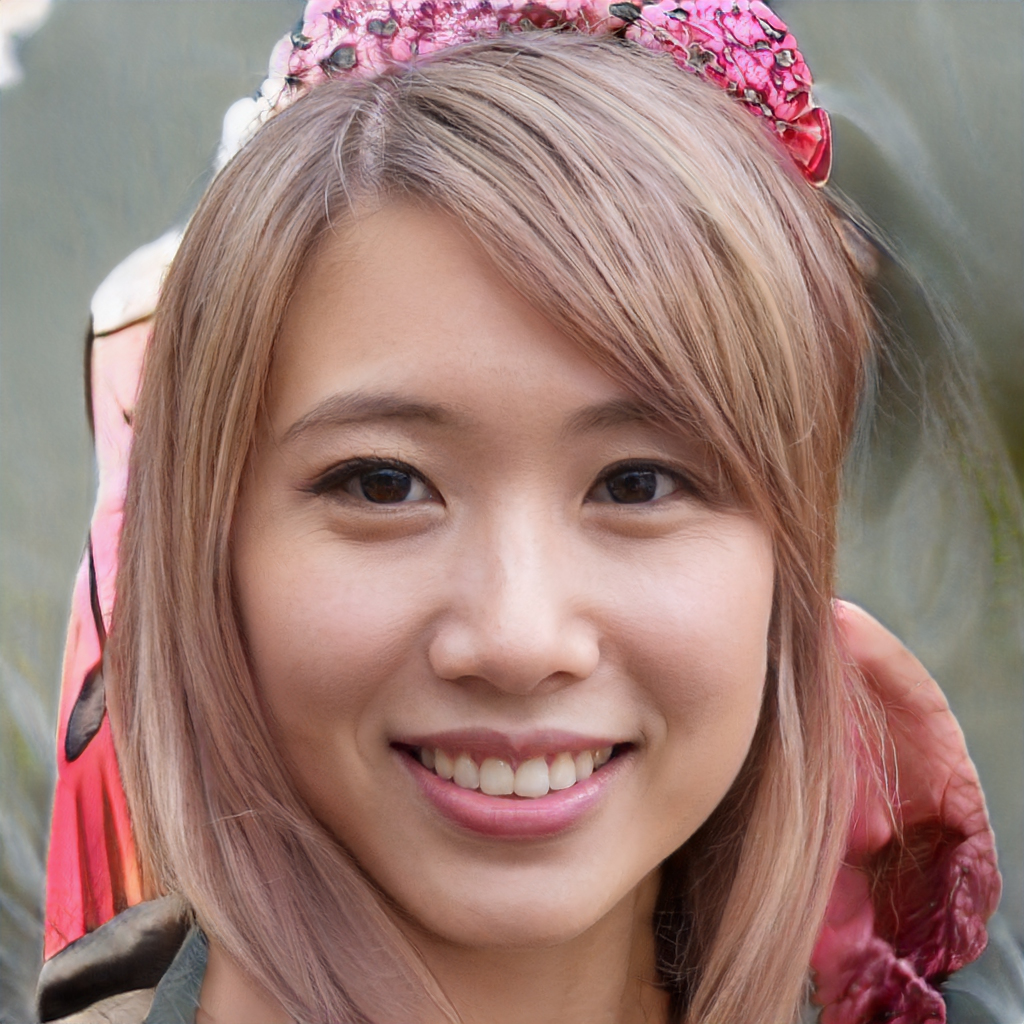
Gender: Female